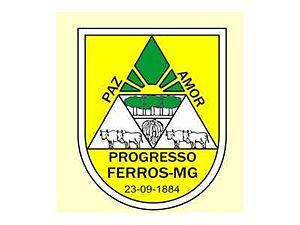
Ferros est une municipalité brésilienne de l'État du Minas Gerais et la Microrégion d'Ipatinga.